Indian famine of 1899–1900

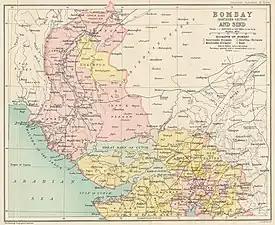
A map of the northern Bombay Presidency showing the districts of Khaira, Panchmahals, and the princely state of Baroda (bottom right). The princely state of Jodhpur is shown at the top right.

The British had established control over Western India in the early decades of the 19th century; this consisted of direct administration of the conquered territories in the expanded Bombay Presidency as well as in the British outpost of Ajmer-Merwara farther north. The middle decades of the 19th century saw not only the implementation of a new system of land revenue and land rights in these areas, but also the establishment of new civil law. Under the new land rights system, peasants could be dispossessed of their land if they failed to pay the land-revenue (or land-tax) in a timely fashion. The British, however, continued to rely on local "Baniya" usurers, or "Sahukars", to supply credit to the peasants. The imposition of the new system of civil law, however, meant that the peasants could be exploited by the "sahukars", who were often able, through the new civil courts, to acquire title-deeds to a peasant's land for non-payment of debt.